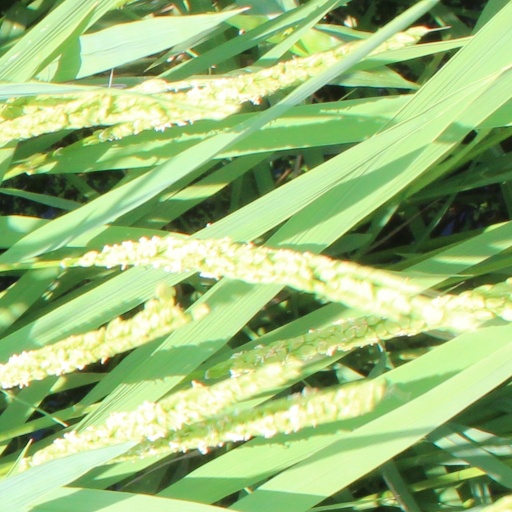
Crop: rice